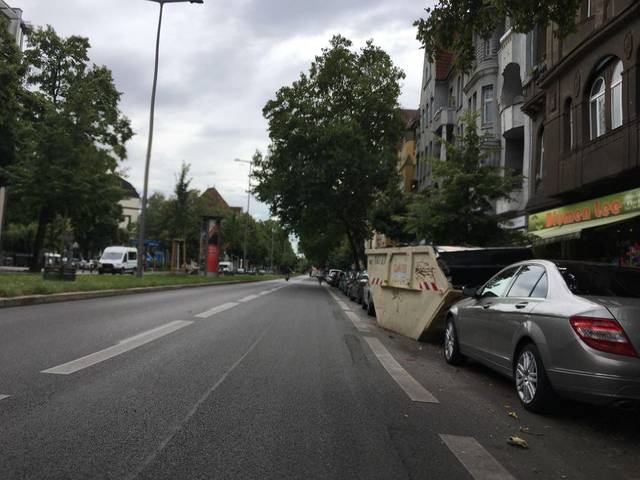
Region: Germany
Coordinates: 52.475, 13.34